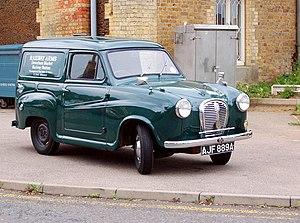
"L' Austin A30 est une petite voiture familiale qui fut produite par Austin entre mai 1952 et 1956. Elle fut présentée en 1951 au salon earl's court Motor Show comme la ""Nouvelle Austin Seven"" et a été la concurrente de la Morris Minor.